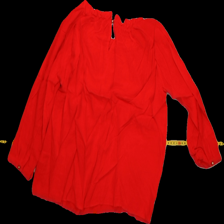
View: back
Type: Blouse
Category: Ladies
Brand: Lindex
Colors: Red
Material: 100% Visc
Cut: Regular
Size: XS
Season: All
Trend: No trend
Stains: No
Price range: 50-100
Recommended usage: Reuse